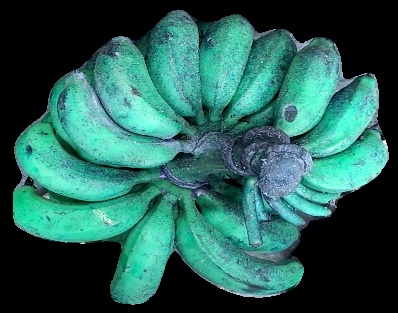
Variety: rasbale
Grade: grade3